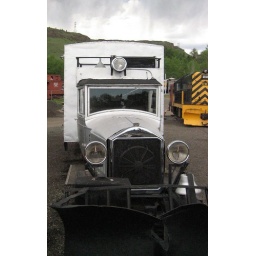
Limited use locomotive powered by a gasoline truck engine.